William Byron (racing driver)

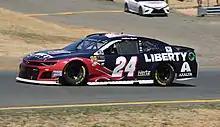
Byron's No. 24 during the 2018 Toyota/Save Mart 350

On August 9, 2017, Hendrick Motorsports announced Byron would be the new replacement for Kasey Kahne in the No. 5 car in 2018, while continuing current sponsorship with Axalta Coating Systems and Liberty University. Twenty days later, however, HMS announced Byron would instead drive the No. 24, while Chase Elliott moved to the rebranded No. 9 car. Byron inherited Kahne's No. 5 team, including crew chief Darian Grubb. On October 10, 2018, Hendrick Motorsports announced that Grubb will move on to a technical director position while Chad Knaus takes over crew chief duties for Byron and the No. 24 in 2019. Byron clinched Rookie of the Year honors after the penultimate race of the year at ISM Raceway, becoming the second driver next to Erik Jones to win Rookie of the Year in consecutive seasons in each of the three national series.